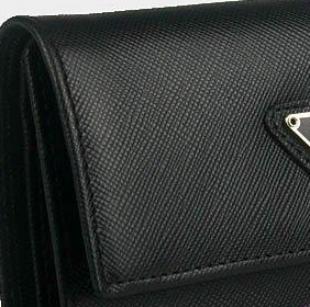
Texture: crosshatched